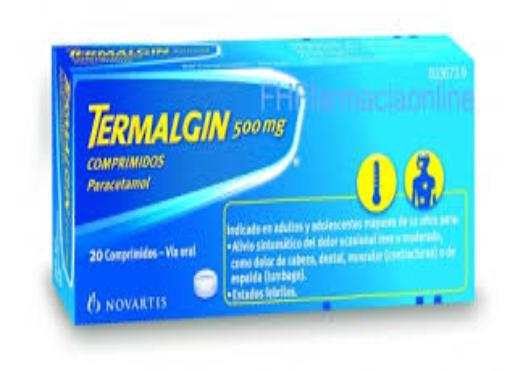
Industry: Medical